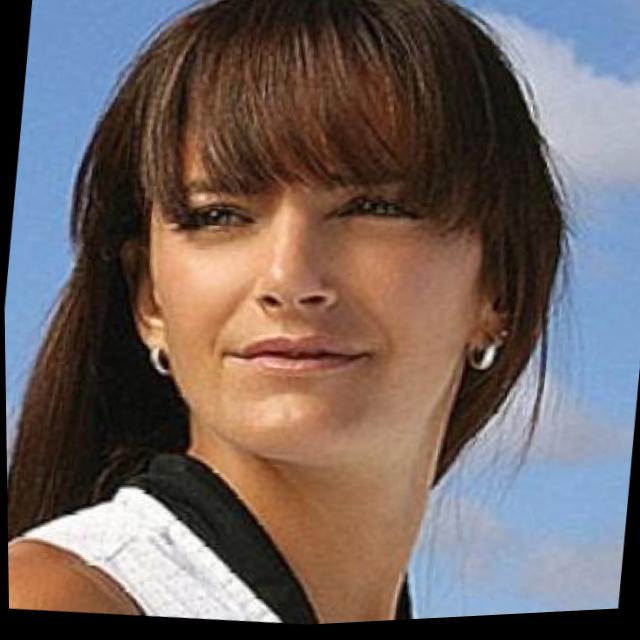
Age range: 21-44